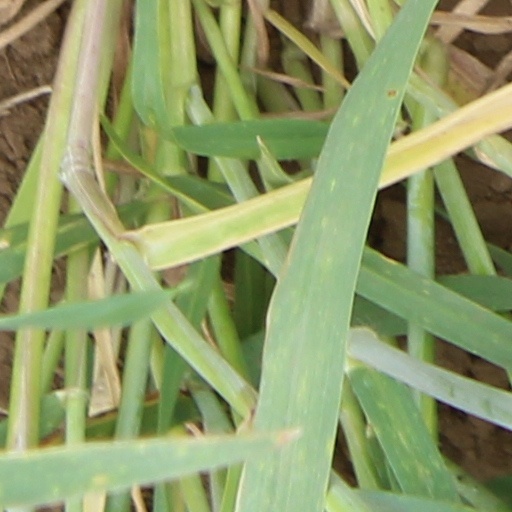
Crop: wheat